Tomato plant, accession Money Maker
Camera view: bottom (45 deg); turntable rotation: 180 degrees
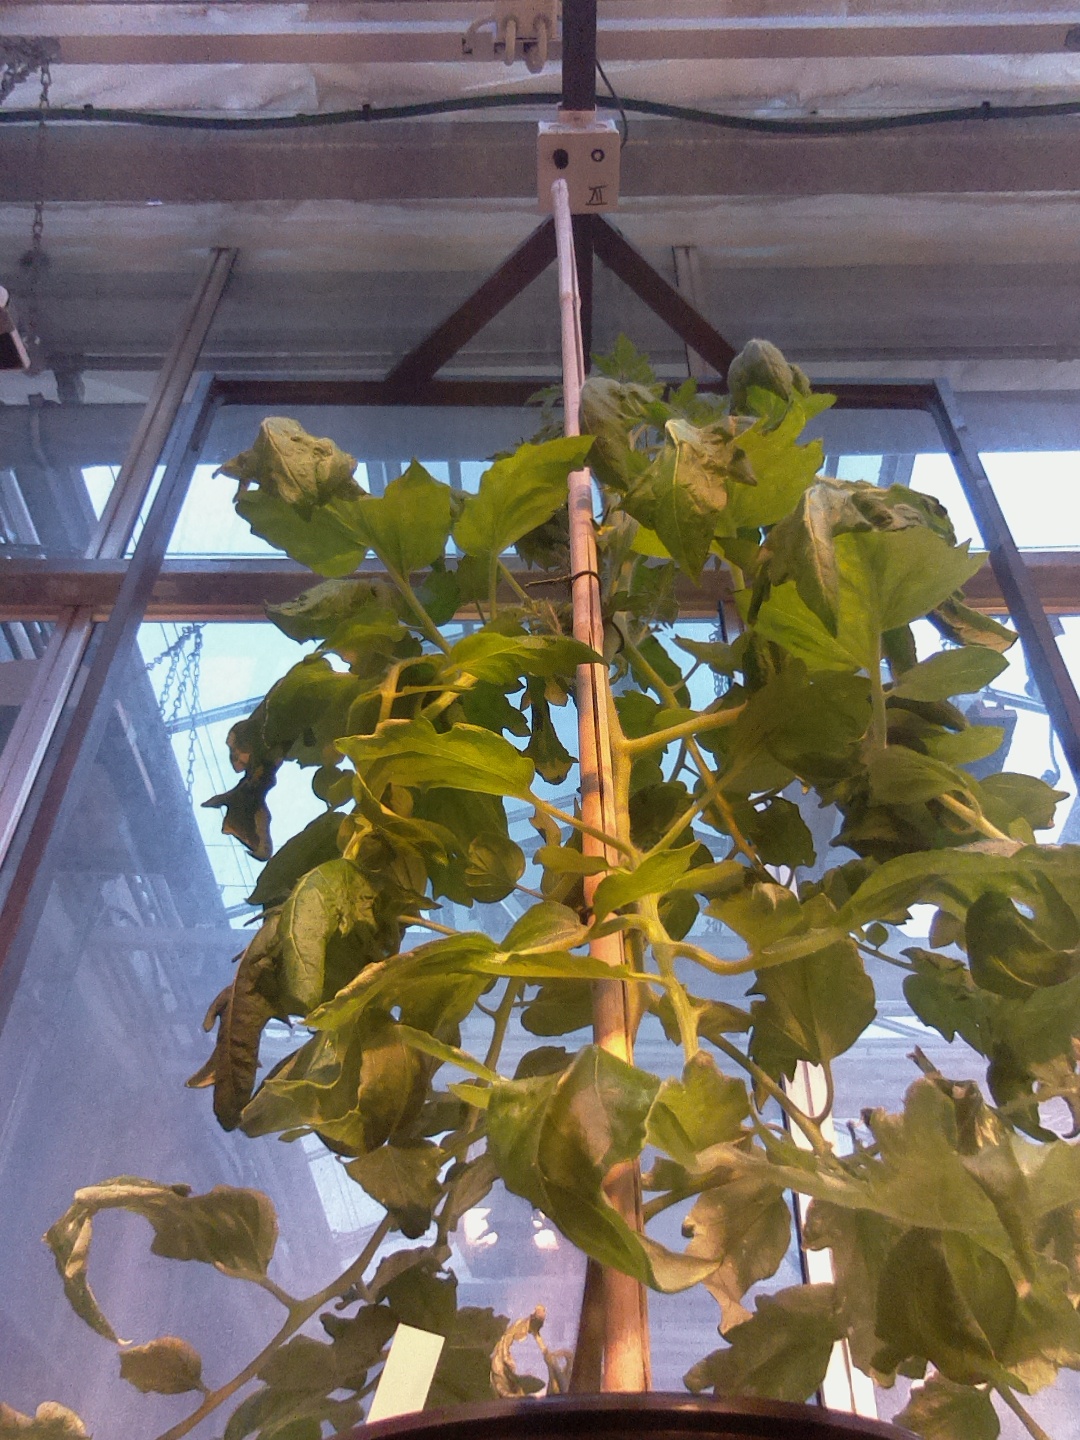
BBCH growth stage 69: End of flowering, 90%-100% of flowers open, more petals falling